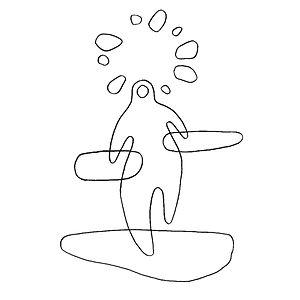
L'hypothèse du matriarcat basque ou théorie du matriarcat basque est une proposition théorique émise par le philosophe espagnol Andrés Ortiz-Osés, soutenant l'existence d'une structure psycho-sociale centrée ou focalisée dans ce qui est l'archétype matriarcal-féminin qu'elle imprègne, cohésionne et unit le groupe social traditionnel basque d'une manière différente en ce qui concerne les peuples indo-européens patriarcaux, selon les termes d'Andres Ortiz-Osés. Il s'agirait d'une structure qui, bien qu'elle rende compte de phénomènes significatifs, n'apparaît pas elle-même à simple vue ; mais dans un transfond anthropologique profond. En accord avec Bachofen le terme infrastructure psycho-sociale pourrait aussi être utilisé pour caractériser la structure matriarcale, qui n'est pas une chose donnée, mais une attitude selon la théorique citée.